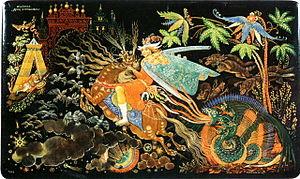
Neznaïko est le nom d'un conte populaire slave oriental et de son héros éponyme. Il figure en deux versions, assorties de variantes, dans les Contes populaires russes d'Alexandre Afanassiev, et était associé au conte-type AT 532, The Helpful Horse, « Le cheval secourable », intitulée simplement Neznaïko dans l'Index d'Andreev ; dans la classification Aarne-Thompson-Uther, ce conte-type est regroupé sous la rubrique ATU 314, Goldener. Faisant intervenir un cheval magique, il partage des traits communs avec le conte de Sivko-Bourko.